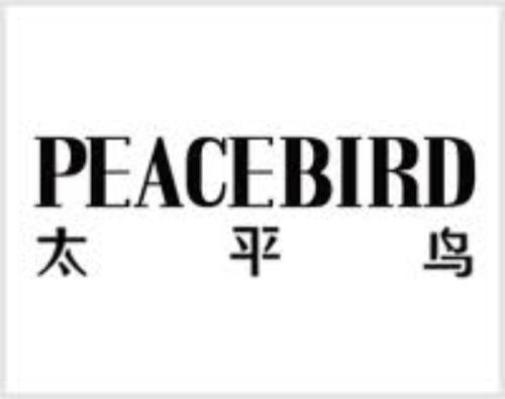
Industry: Clothes